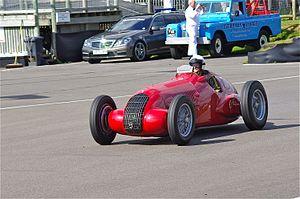
L' Alfa Romeo 8C est une automobile produite par Alfa Romeo de 1931 à 1939.